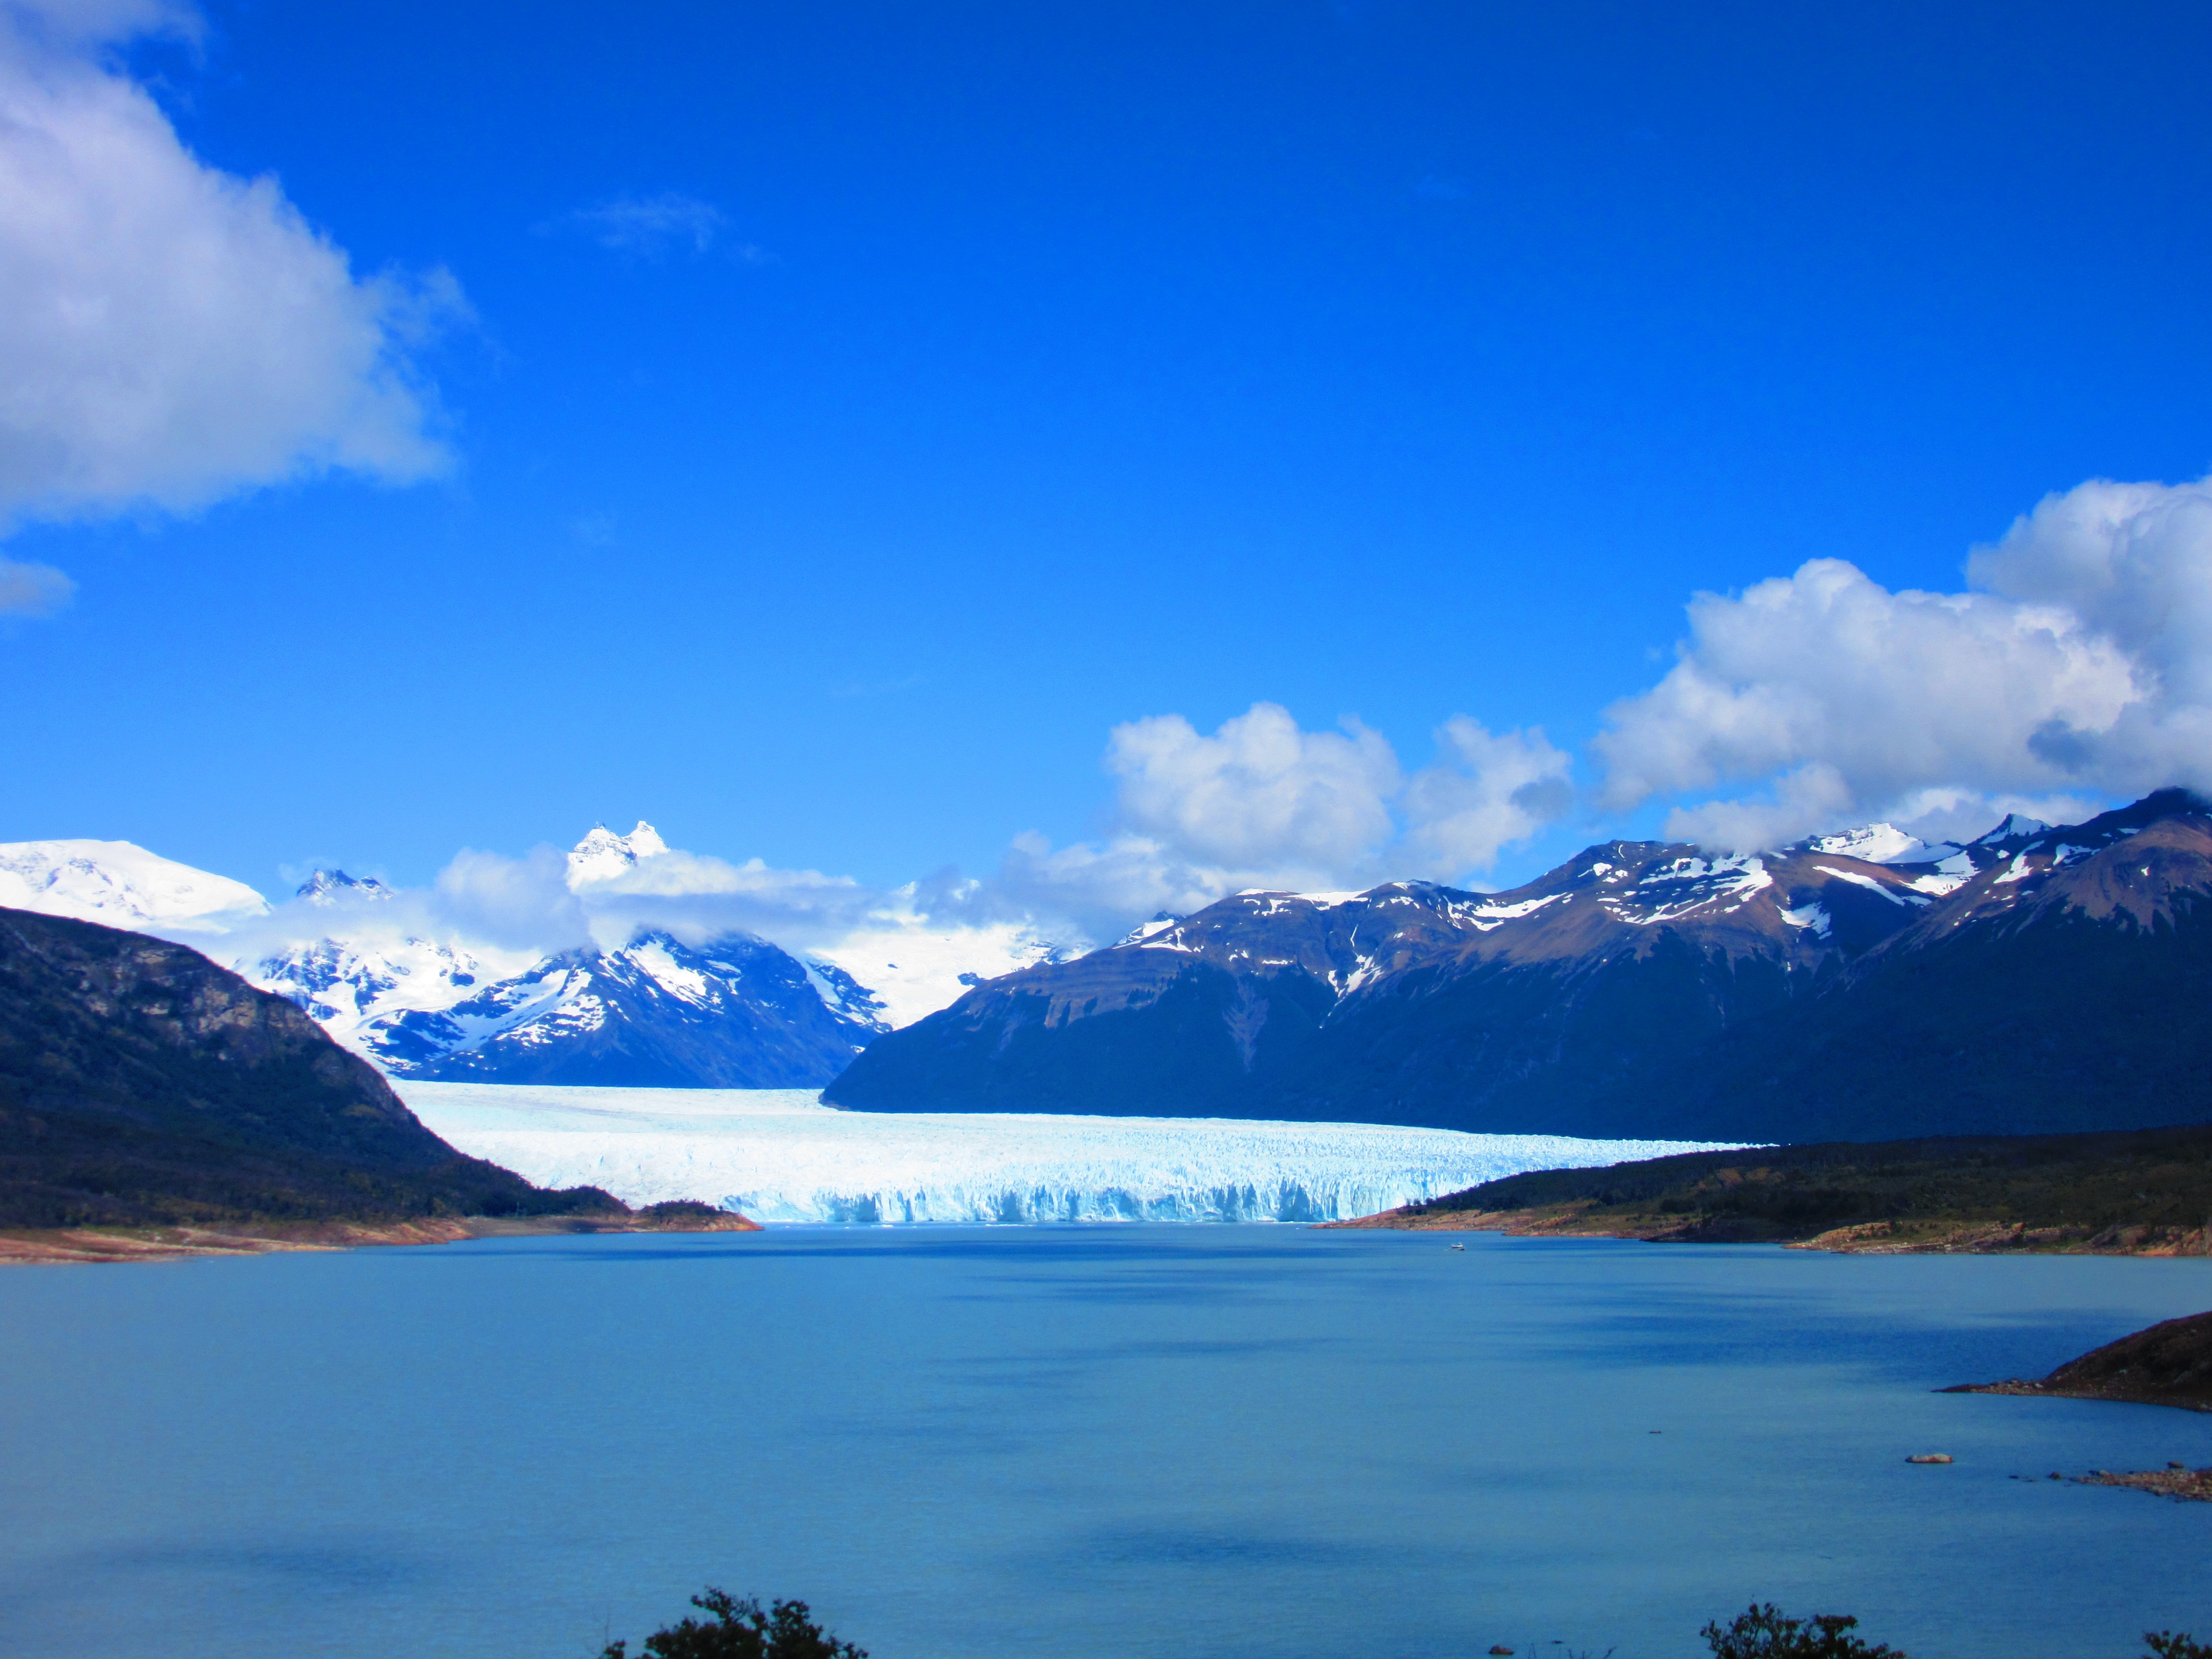
sea, mountain, snow, cloud, sky, lake, mountain range, reflection, glacier, fjord, reservoir, arctic, iceberg, plateau, argentina, fell, loch, patagonia, landform, arctic ocean, geographical feature, mountainous landforms, glacial landform